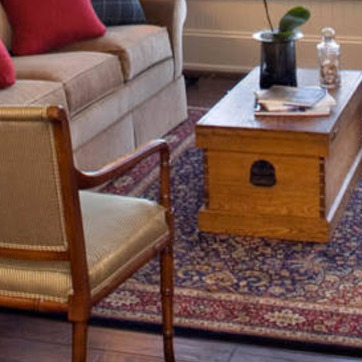
Material: carpet